Glasgow Caledonian University

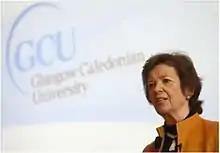
Former President of Ireland Mary Robinson at her induction as a Magnus Magnusson Fellow in 2011

GCU London is the second campus, specialising in Insurance, Banking and Finance, Risk Management, International Fashion Marketing, Luxury Brand Marketing, Public Health and Construction Management. It is home to the British School of Fashion. Based in Fashion Street, Spitalfields, the centre offers a range of MBA and MSc courses. GCU London opened in September 2010 and it is reportedly the first Scottish university to open a base in London. GCU London offers the UK's first MBA in Luxury Brand Marketing.